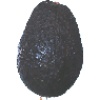
Label: avocado